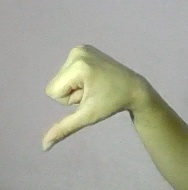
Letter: waw